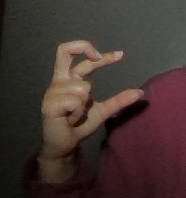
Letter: thal